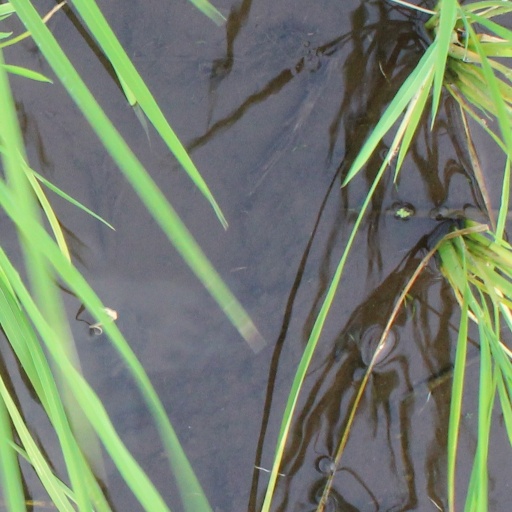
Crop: rice